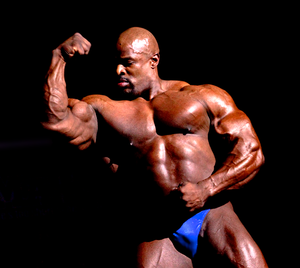
Ronnie Coleman
Ronald Dean Coleman er en amerikansk bodybuilder og Powerlifter, han har vundet Mr. Olympia hele 8 gange. Han er kendt som 'Big Ron'. Ronnie Coleman er tilknyttet organisationen 'International Federation of Bodybuilders og har skrevet under på en kontrakt med BSN.